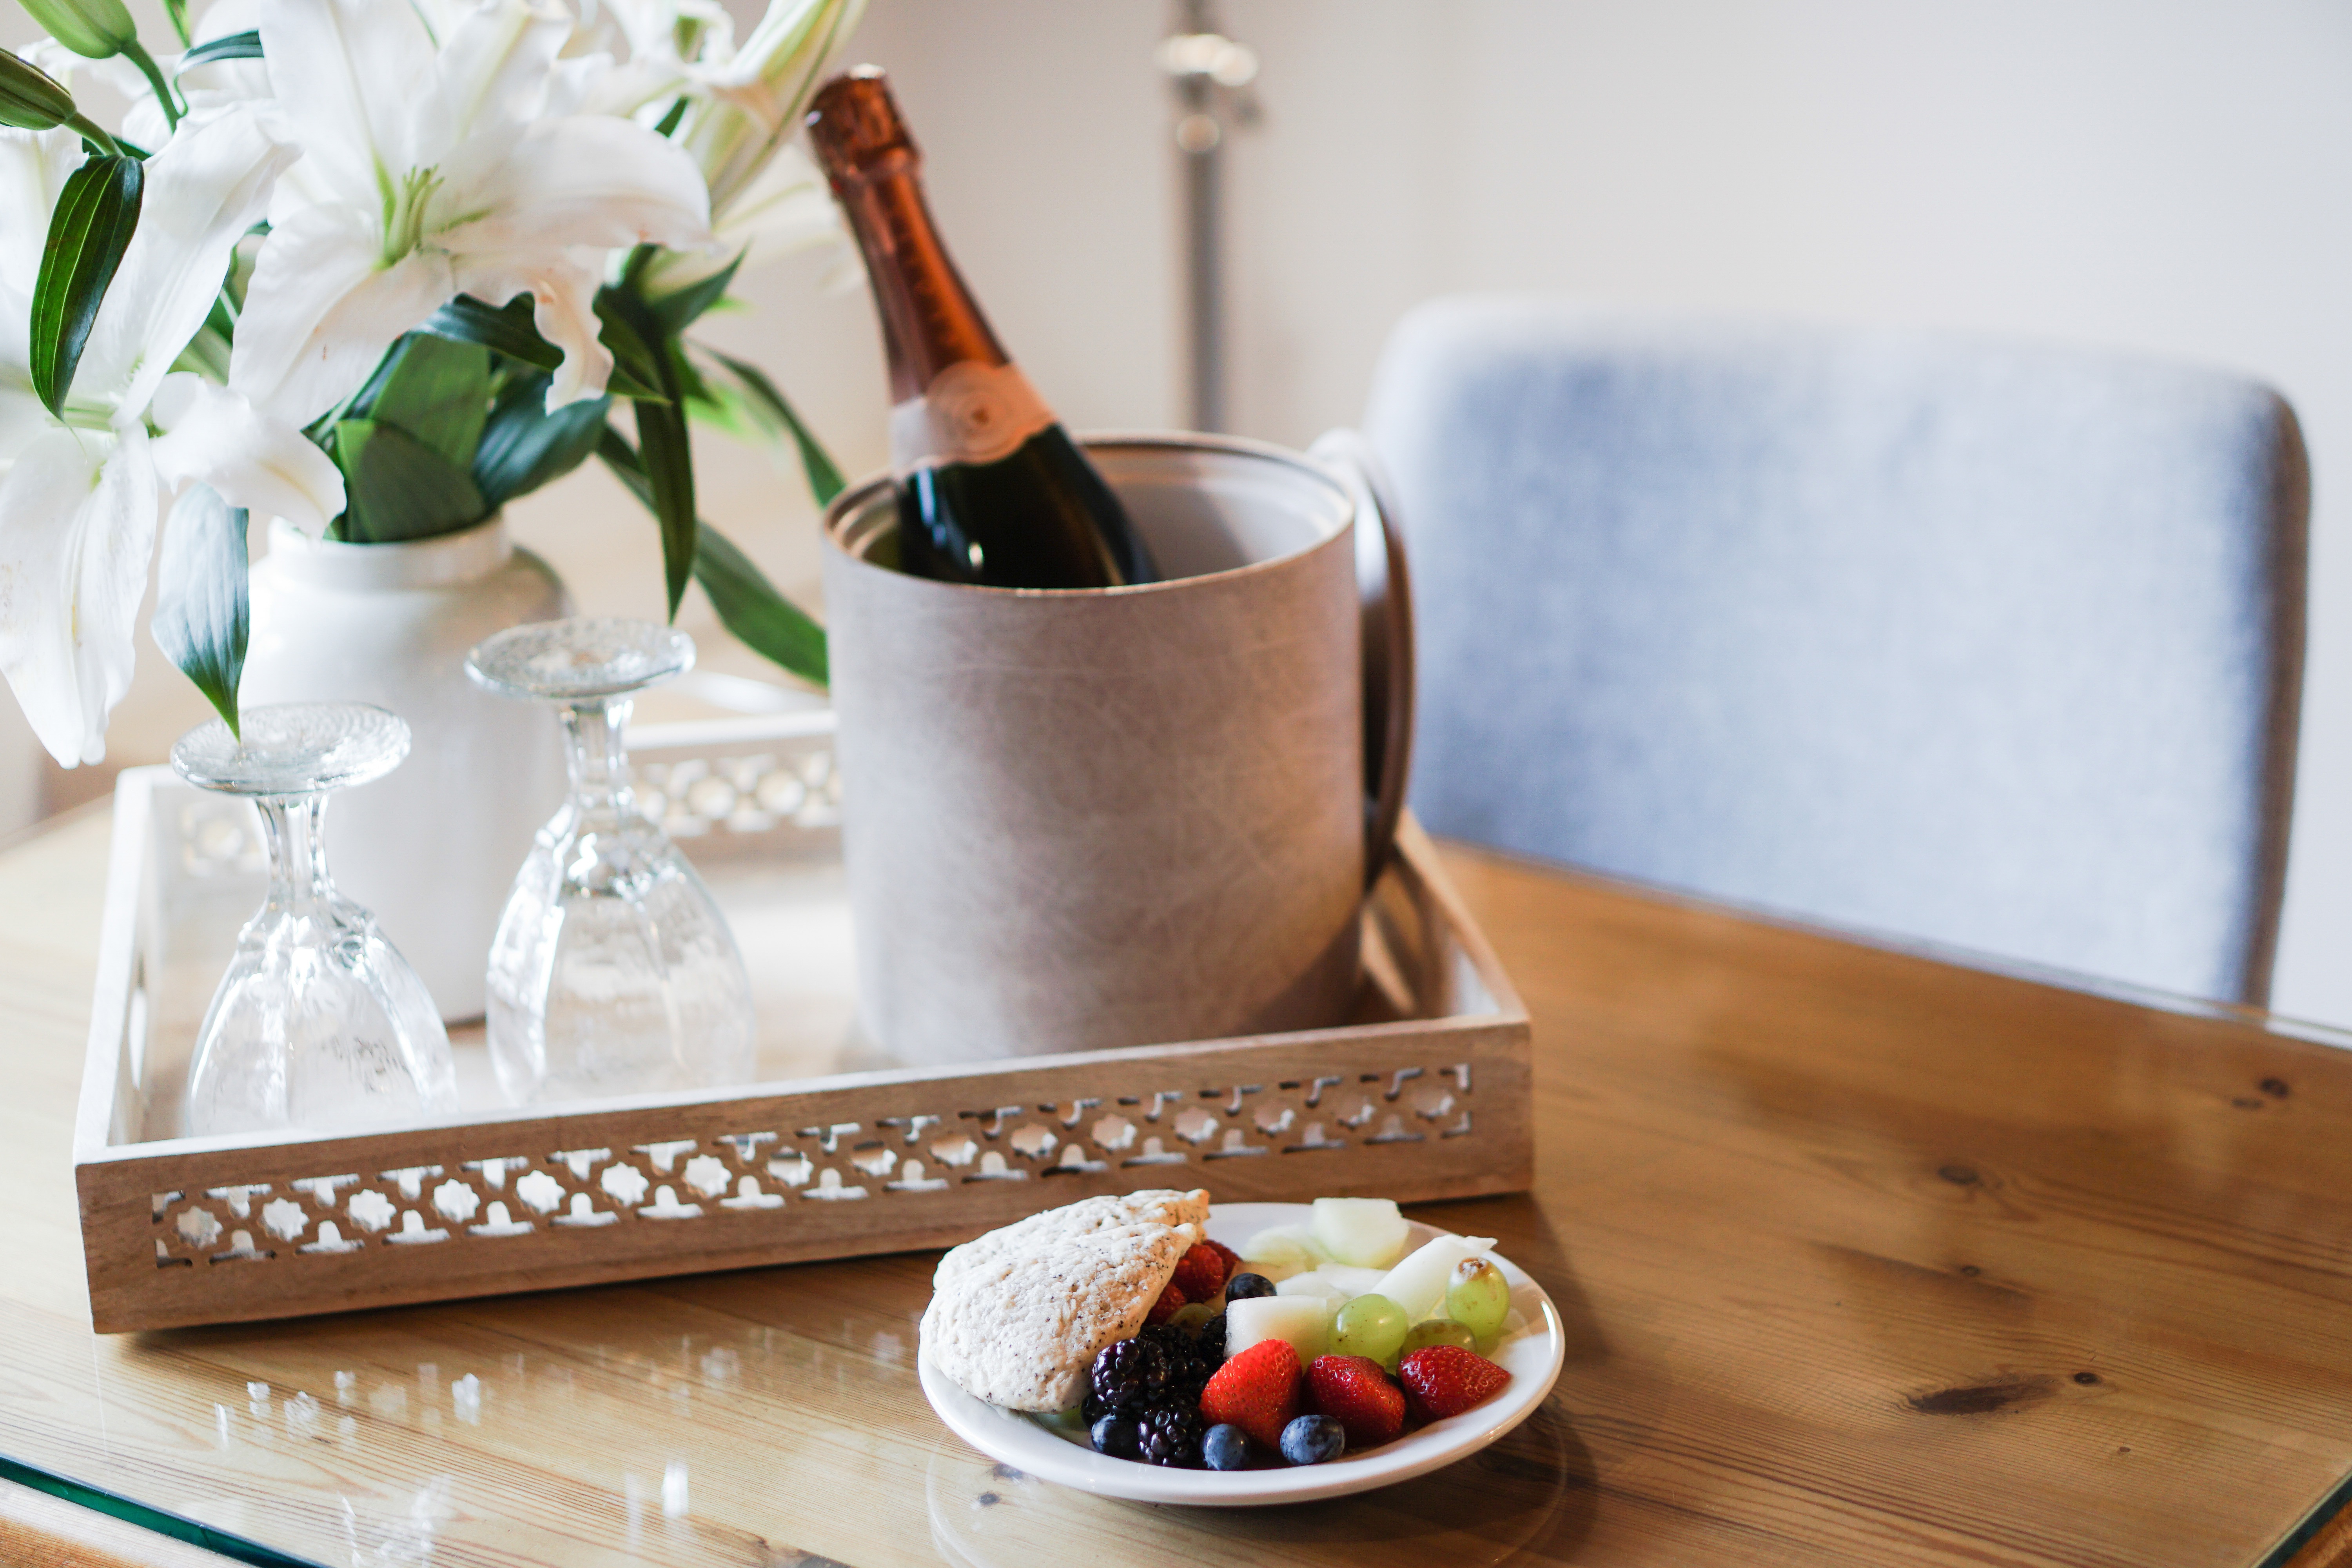
table, plant, dish, meal, food, produce, breakfast, dessert, decor, lunch, alcohol, treats, sweets, glasses, fruits, champagne, brunch